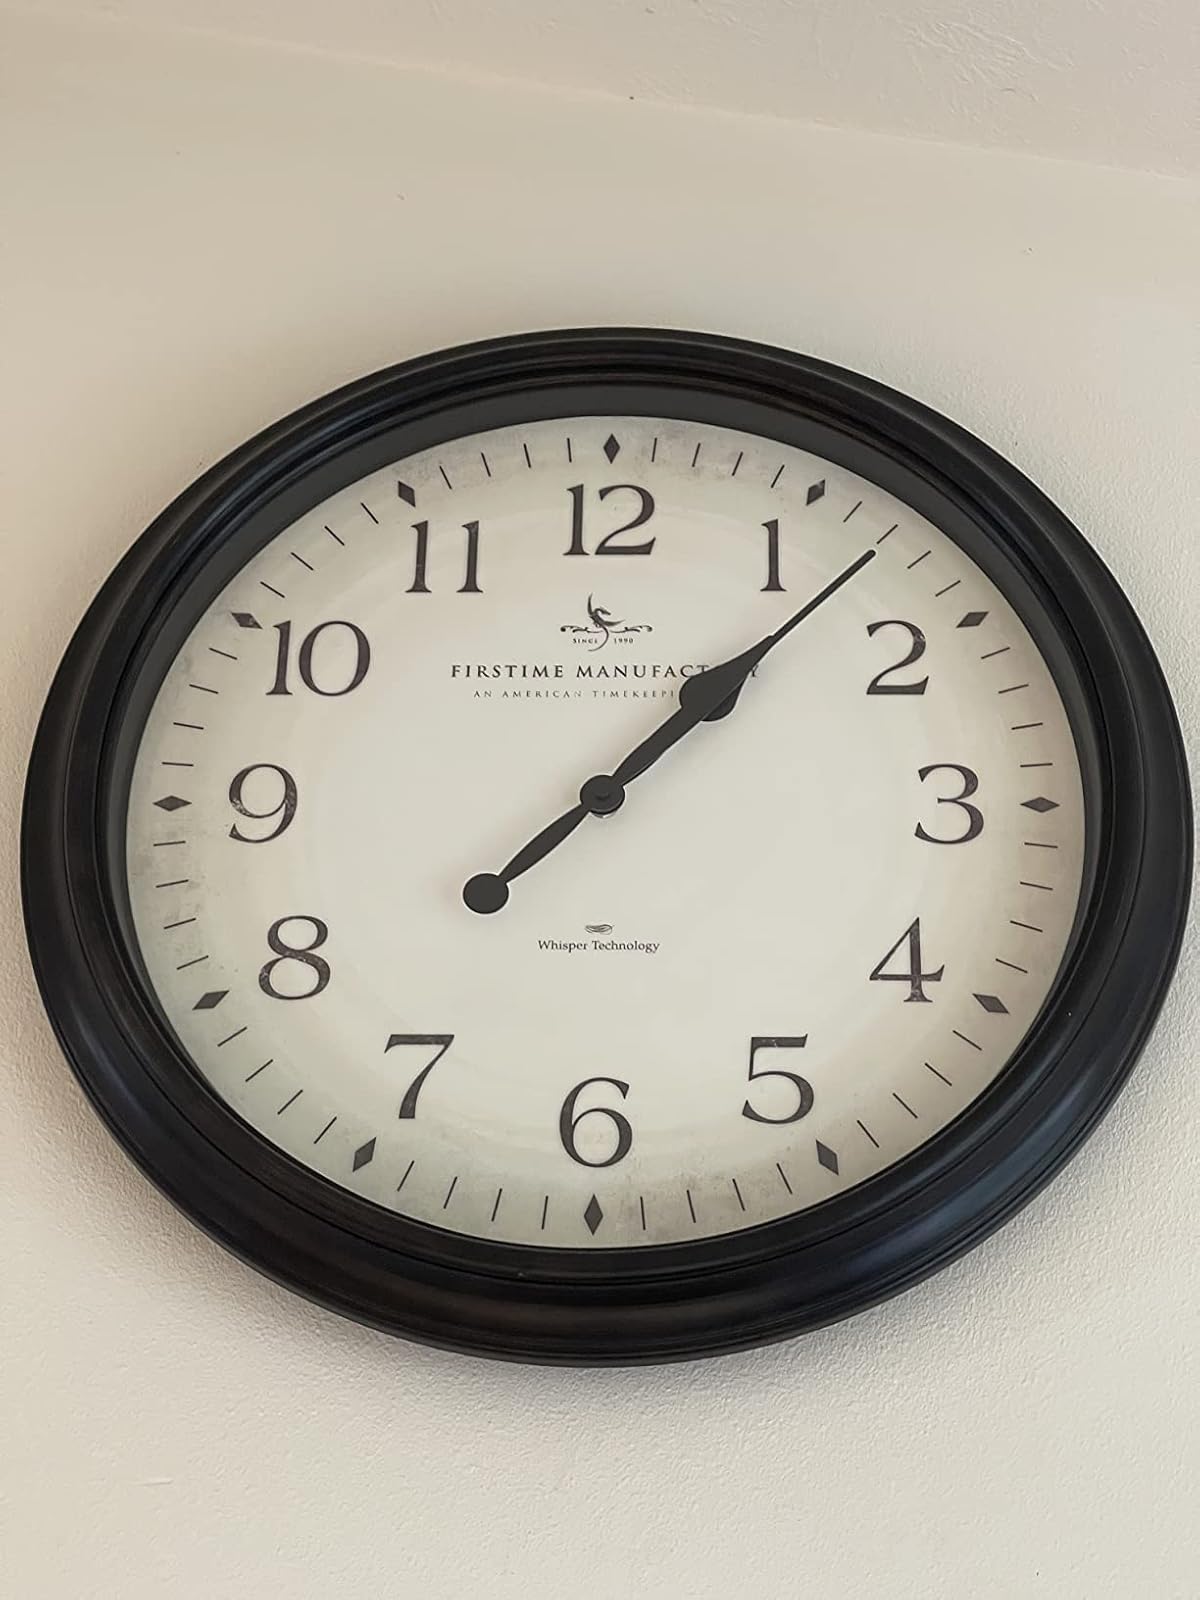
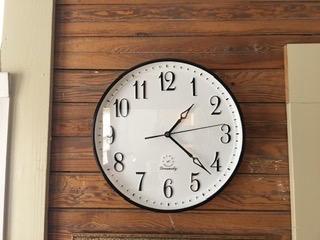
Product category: clock
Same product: no